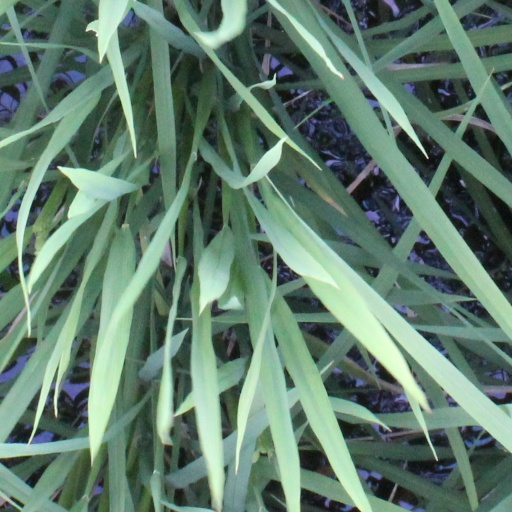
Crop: rice